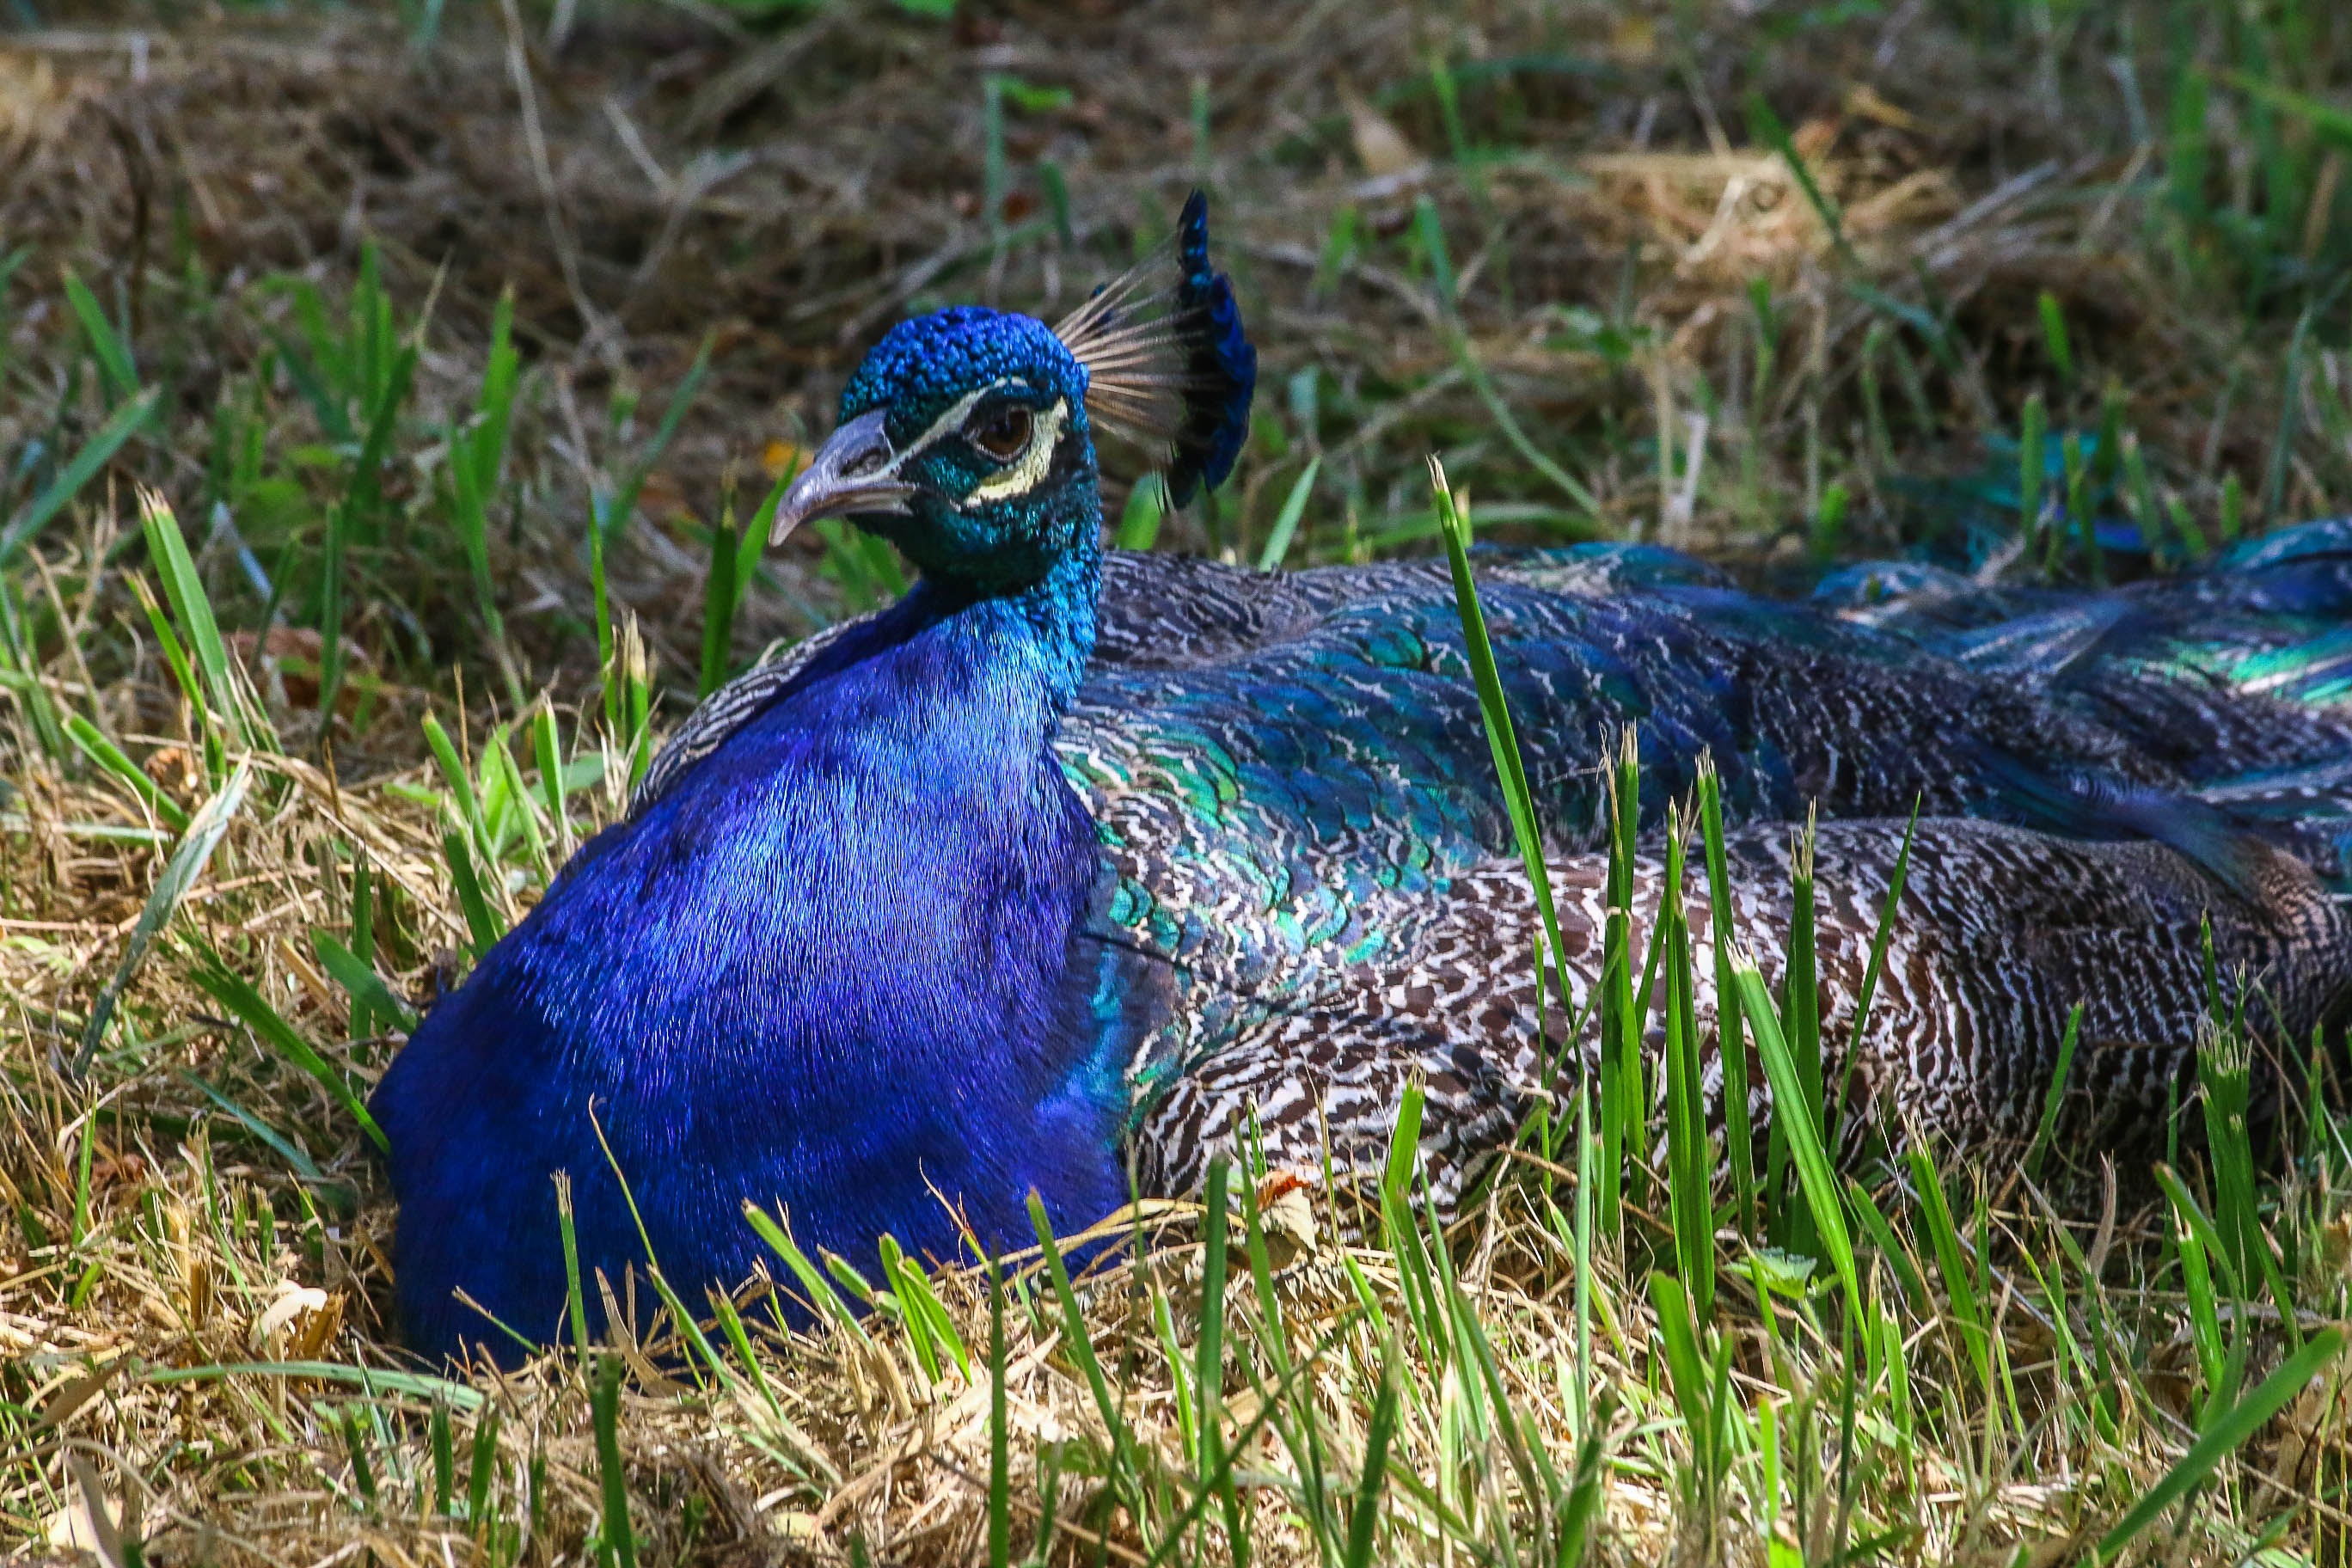
grass, bird, prairie, wildlife, zoo, blue, fauna, majestic, peacock, pheasant, blue bird, animals, galliformes, vertebrate, peafowl, phasianidae, wild turkey